Kate Matthews

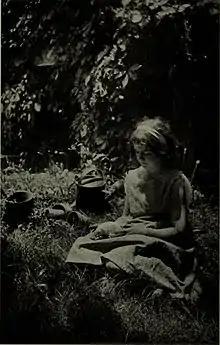
"The Dead Pigeon", published in "The American annual of photography" (1914)

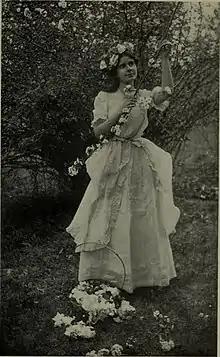
"May Day", published in "The American Annual of Photography" (1919)

Kate Matthews was introduced to photography by the husband of her oldest sister, Lillian, while she was spending a summer with the couple and their children in Vermont. Charles Barrows Fletcher, a camera enthusiast, noticed that the usually shy and quiet teenager was curious about all aspects of photography. He mentioned Kate's interest in a letter to her father and suggested that it would be nice if she had her own camera. On his next business trip to New York, Lucien Matthews bought his youngest daughter the finest professional camera he could find.